Elijah Sullivan

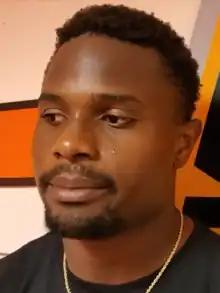
Sullivan in 2019

Elijah Sullivan (born May 13, 1997) is an American professional football linebacker. He played college football for the Kansas State Wildcats.